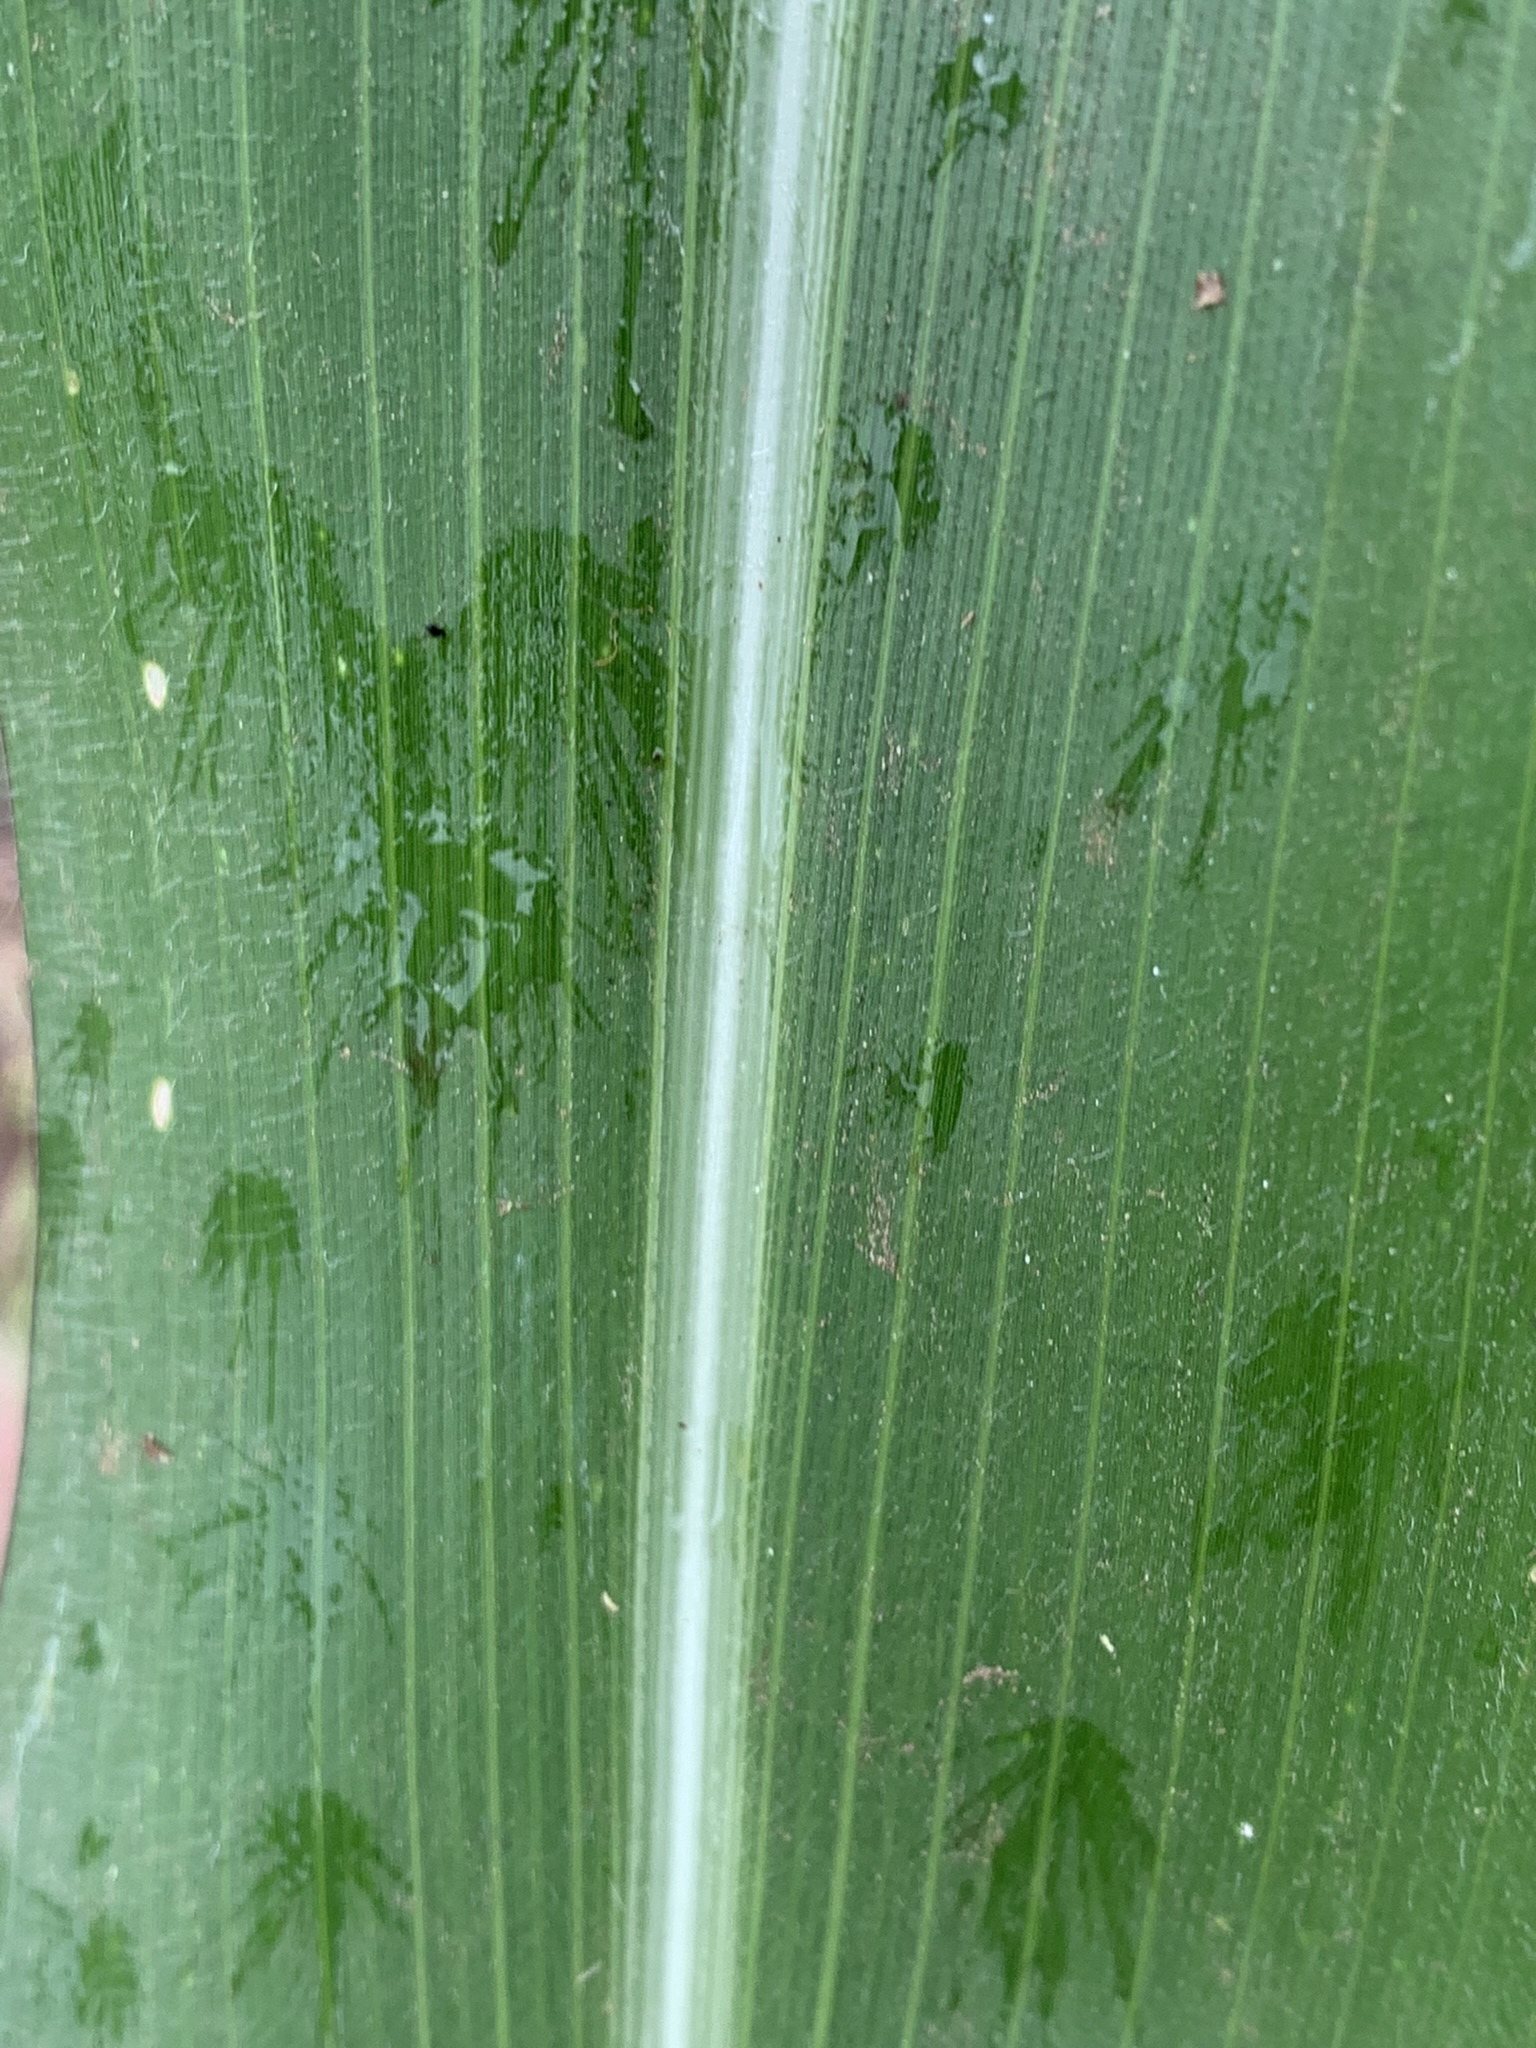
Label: Healthy